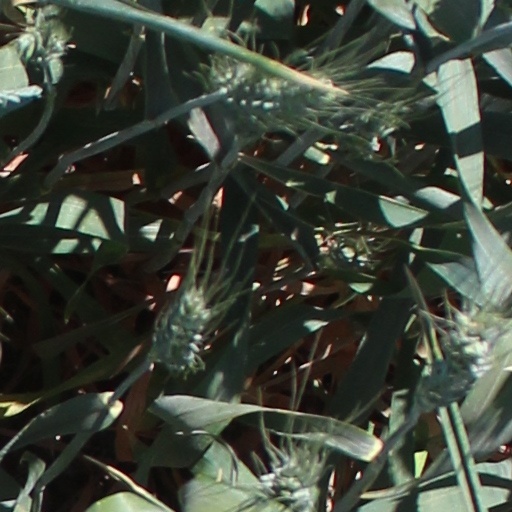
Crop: wheat